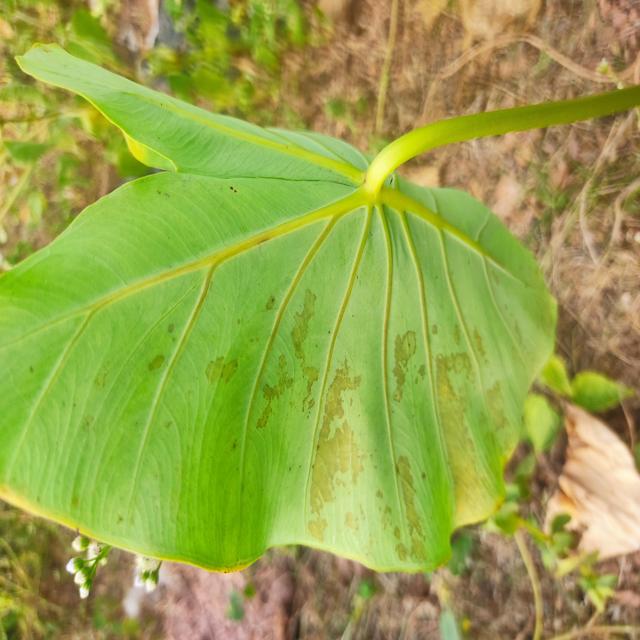
Label: Early_Blight